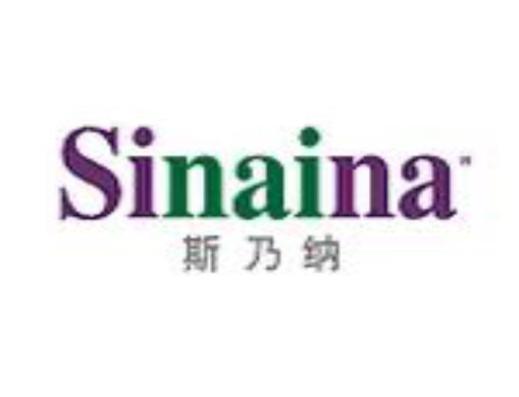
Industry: Clothes